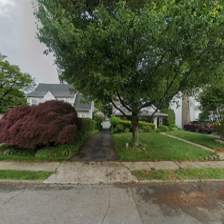
Label: streetView